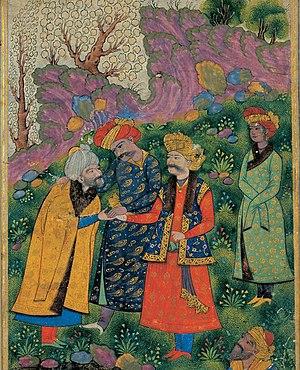
Les conquêtes musulmanes des Indes commencent, en 711-712, avec l'invasion du Sind par les Arabes, se poursuivent au XIᵉ siècle et au XIIᵉ siècle avec celle des Turcs et des Afghans attirés par les richesses des hindous et s'achèvent avec l'empire moghol au XVIᵉ siècle.
Sultan est un titre porté par des monarques musulmans depuis l'an 1000 environ.